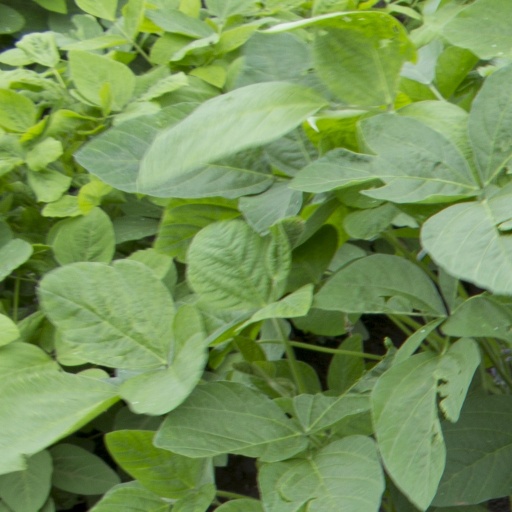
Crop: soybean